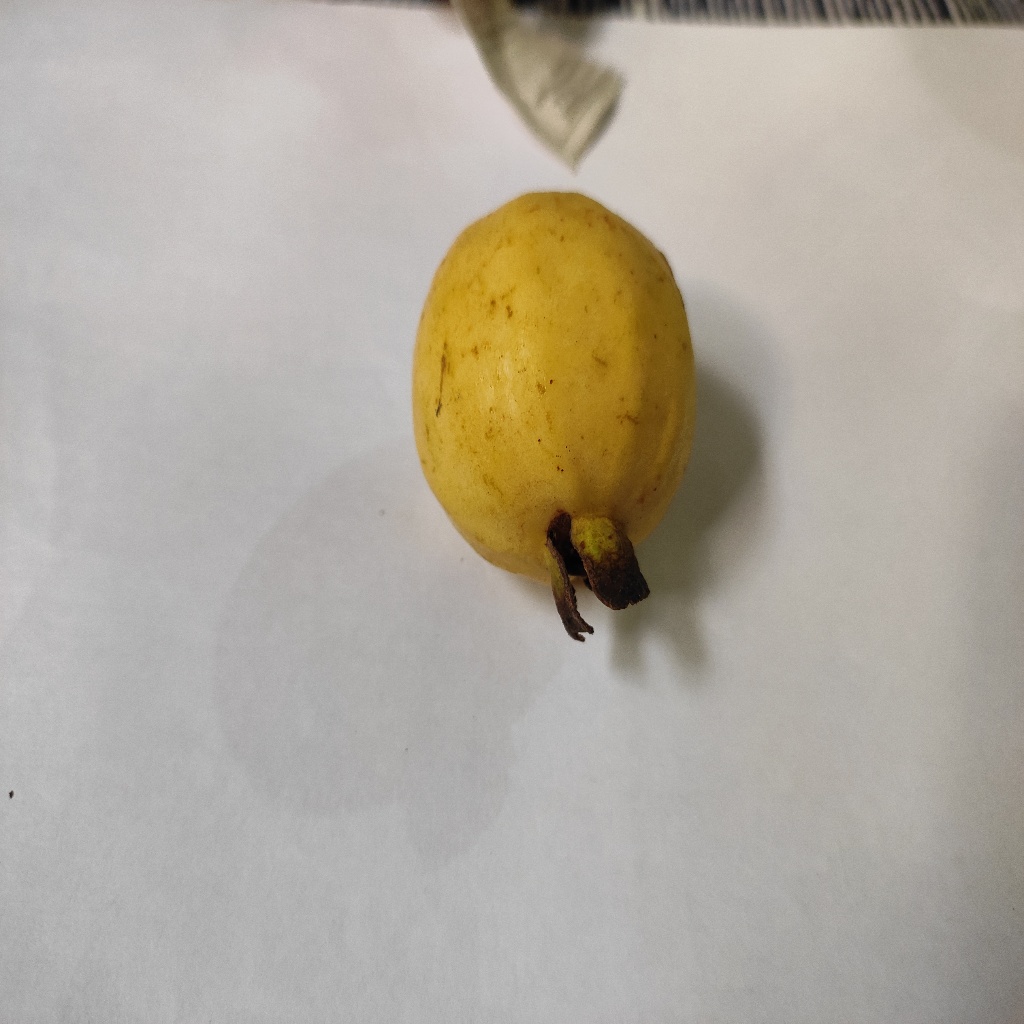
Crop: guava
Quality class: Class_A